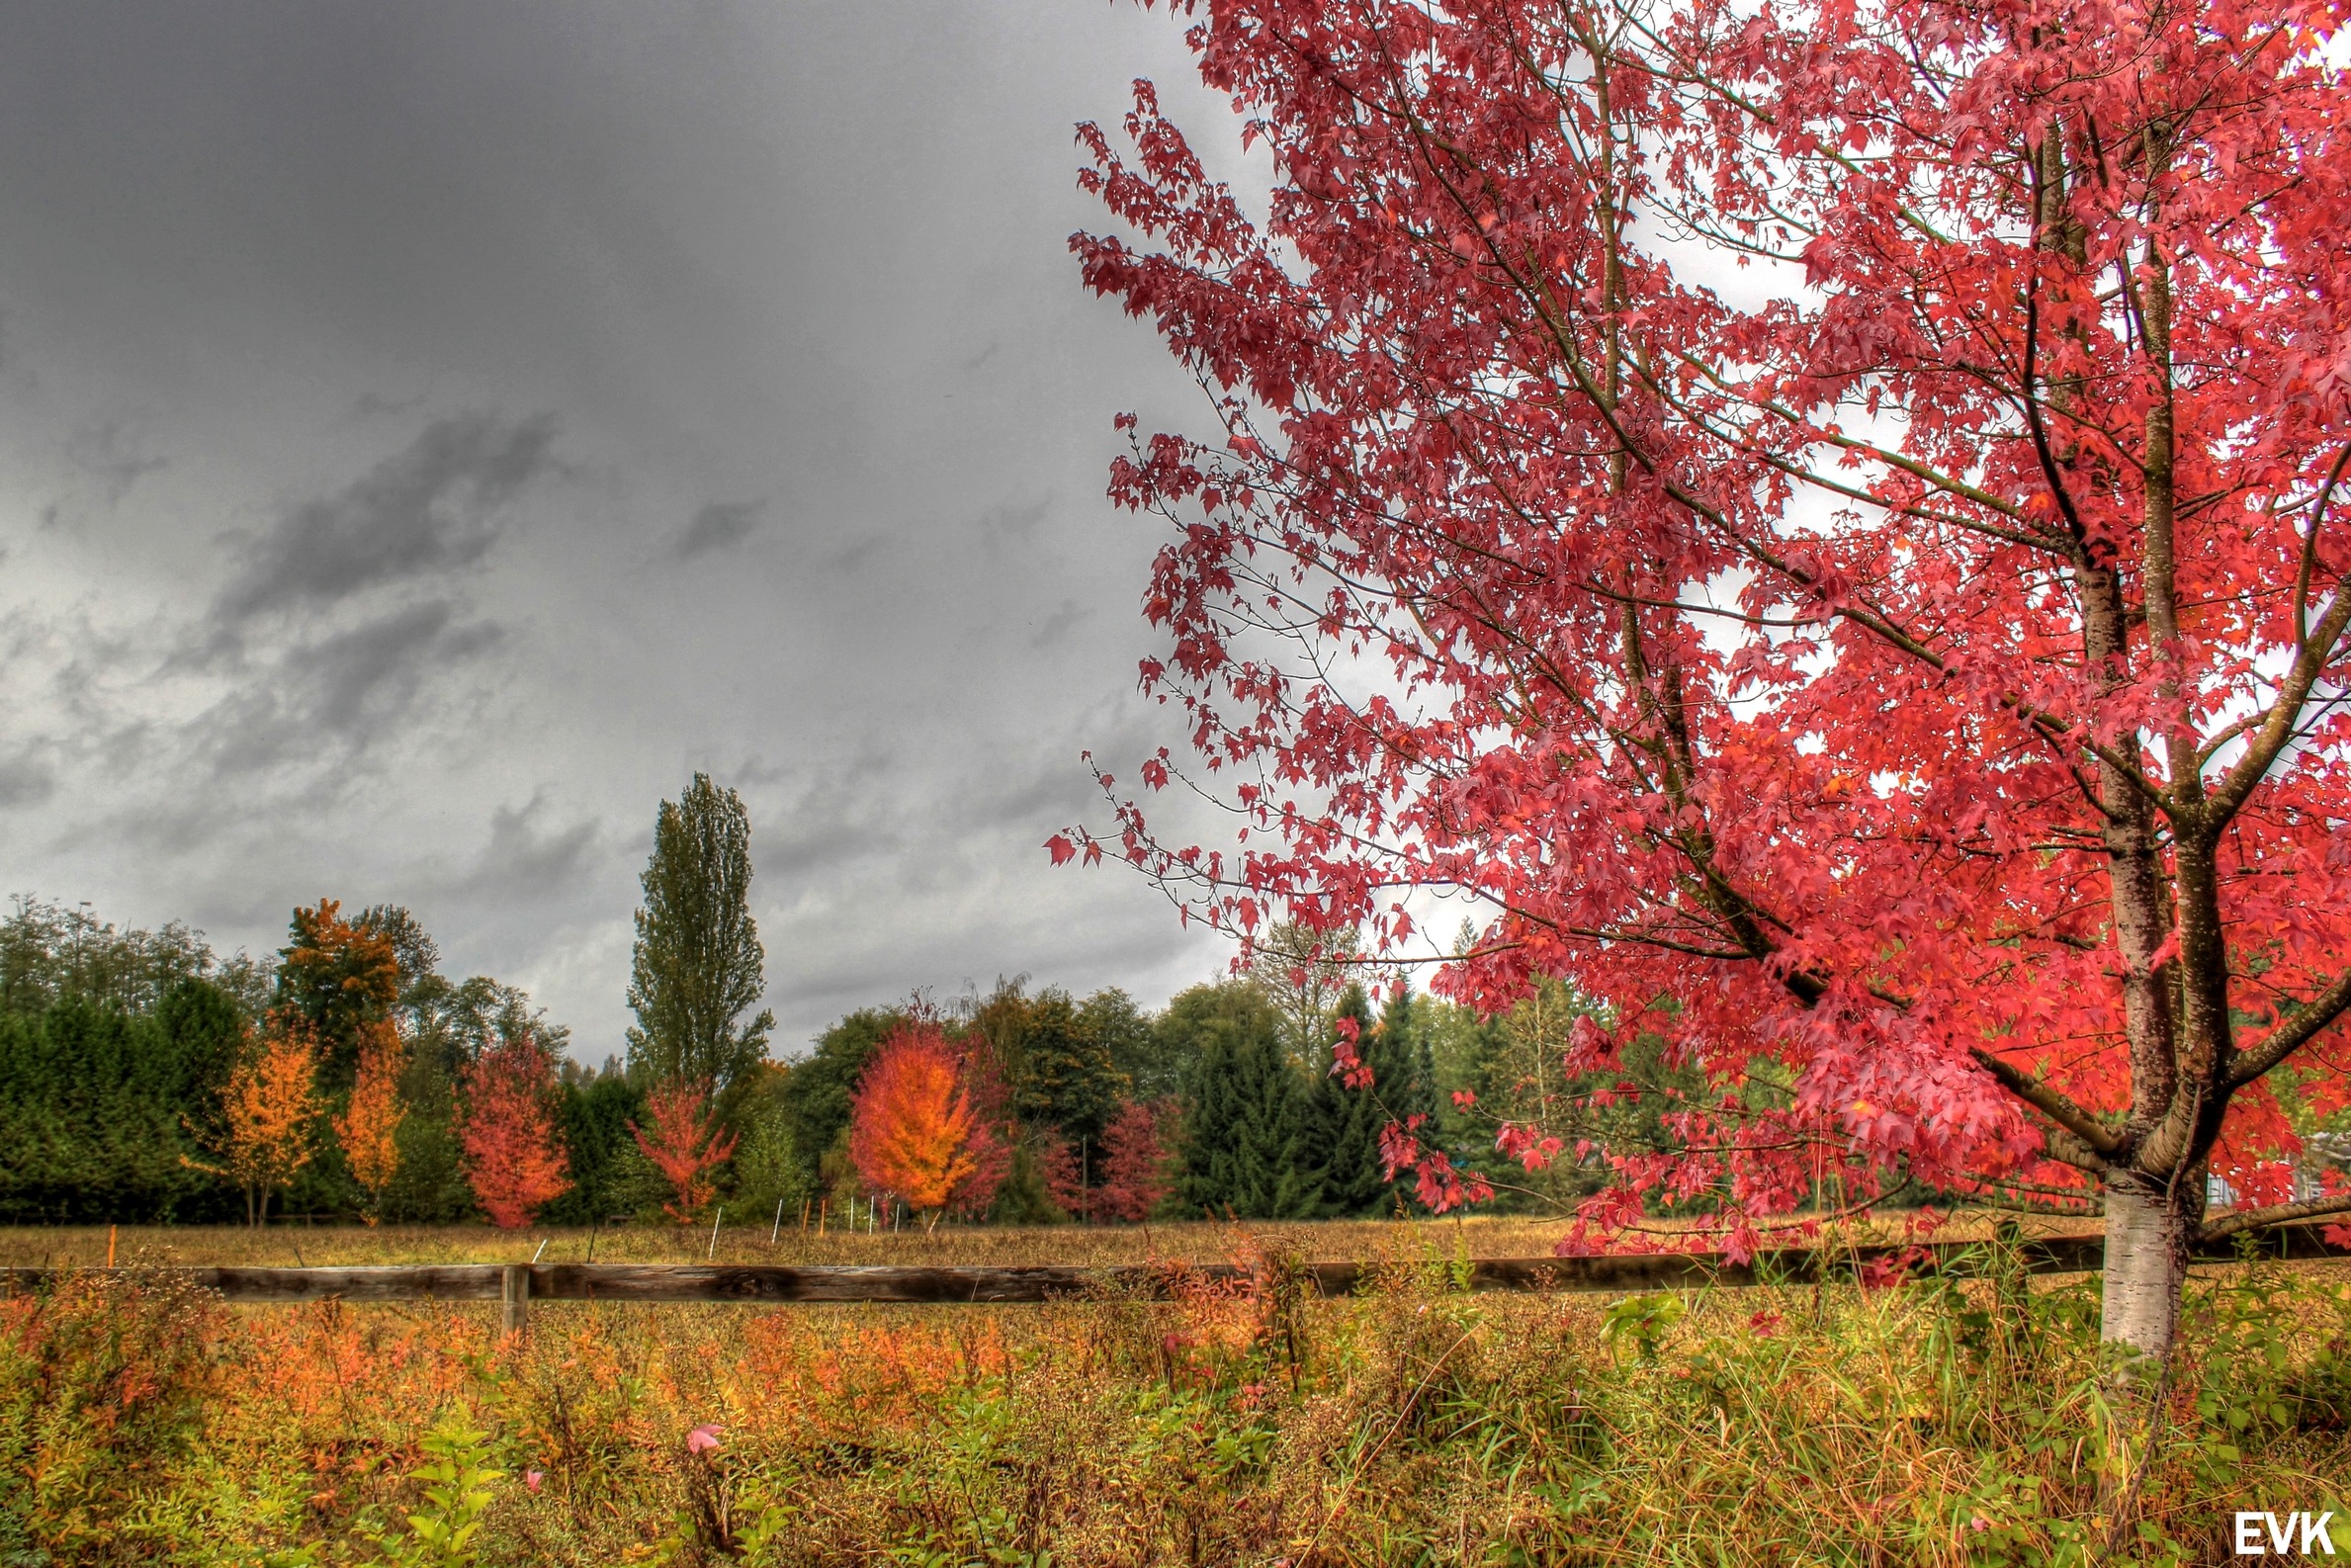
landscape, tree, nature, outdoor, blossom, plant, leaf, flower, view, land, wild, environment, scenic, natural, autumn, scenery, season, trees, flowering plant, woody plant, land plant